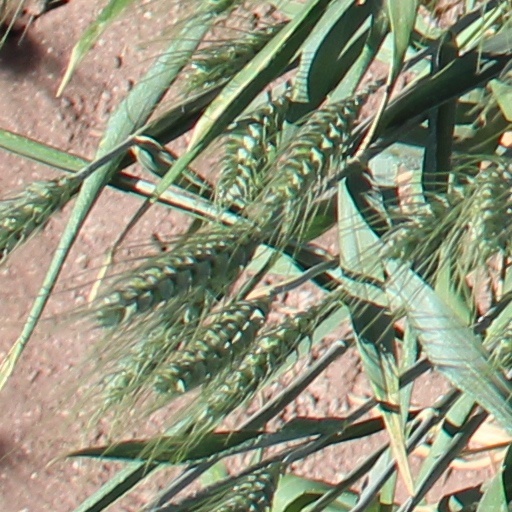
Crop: wheat